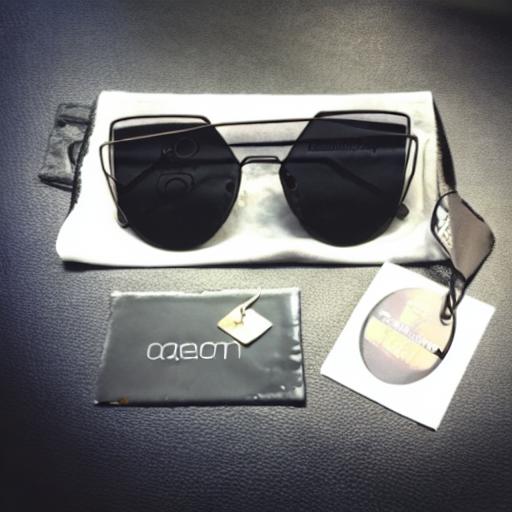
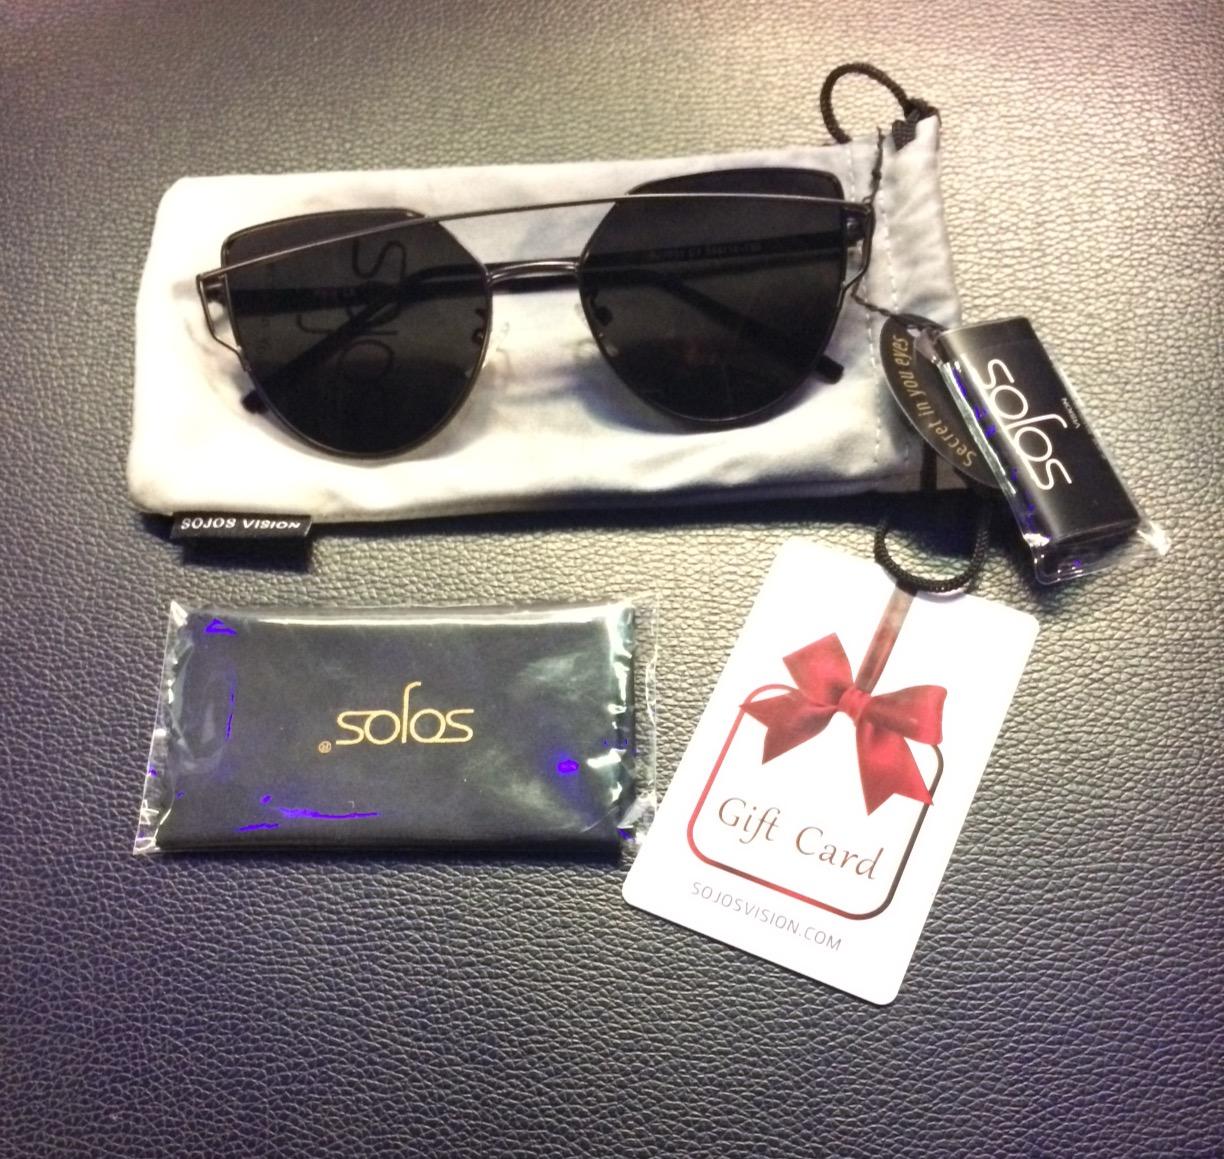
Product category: accessories_sunglasses
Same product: no